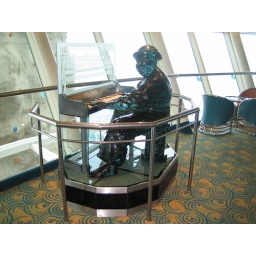
A glass decoration in a ship's lounge